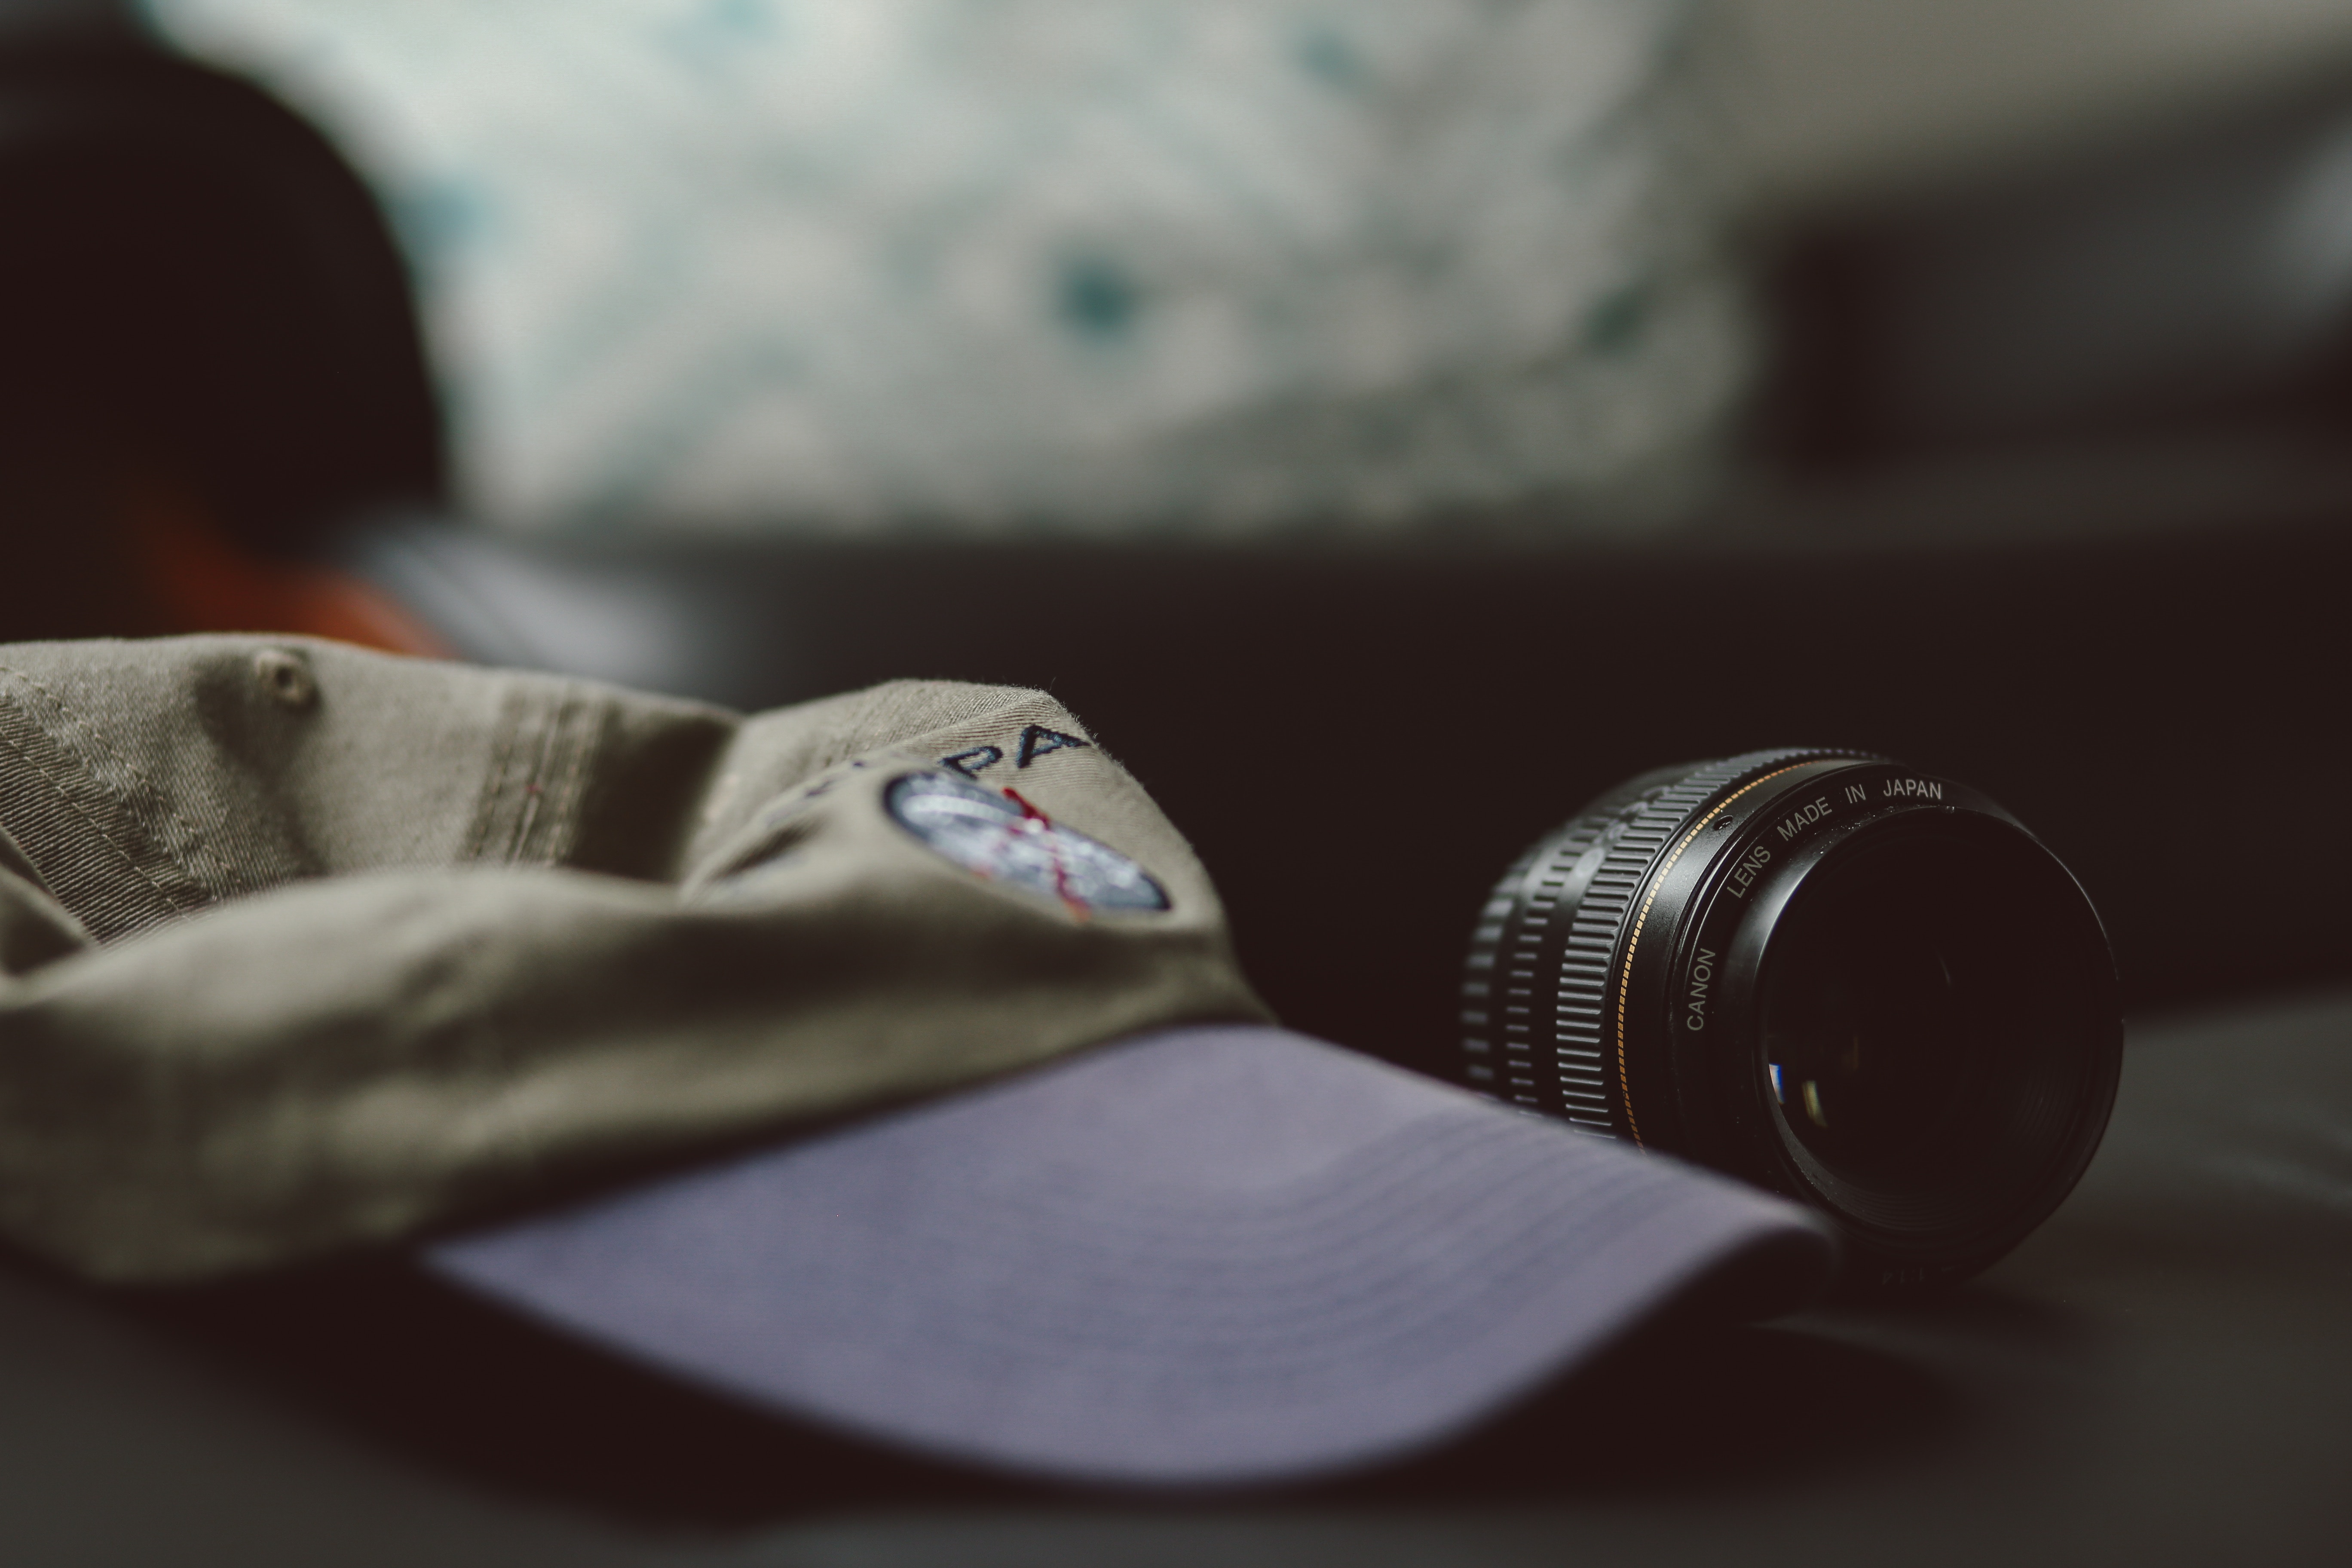
hand, photography, close up, macro photography, product design